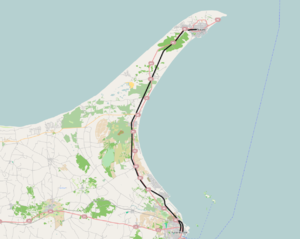
Skagensbanen
Banens linjeføringer
Skagensbanen – oprindeligt Frederikshavn-Skagen Banen eller Frederikshavn-Skagen Jernbane – er en 39,7 km lang privatbane i Vendsyssel mellem Frederikshavn og Skagen. Den drives sammen med Hirtshalsbanen af Nordjyske Jernbaner.